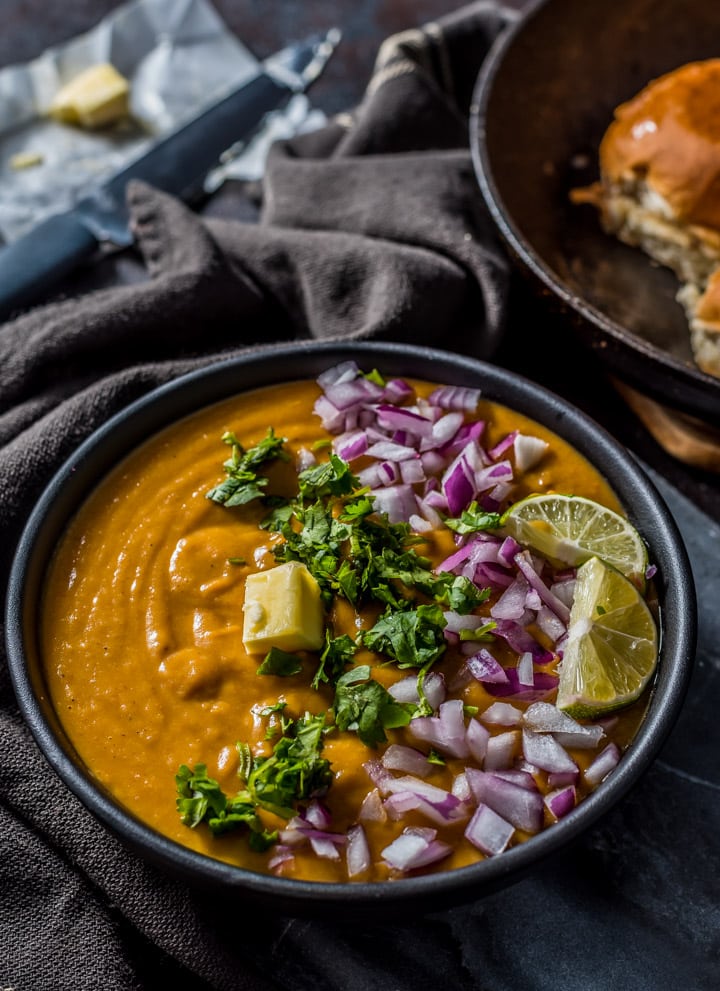
Dish: pav_bhaji